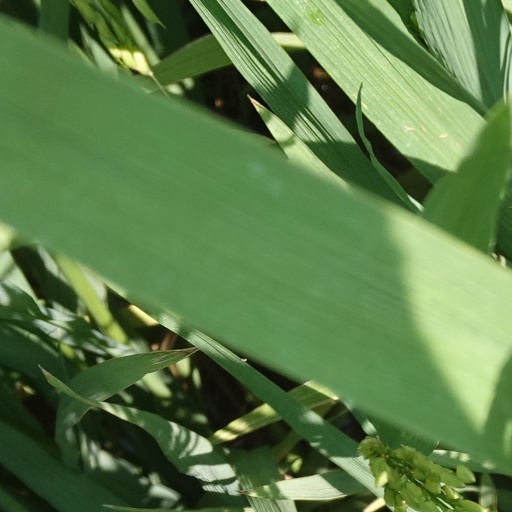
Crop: rice